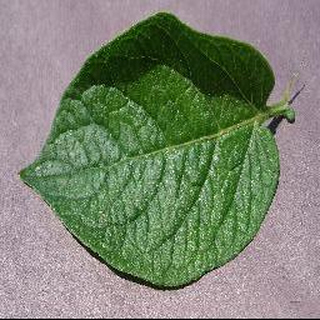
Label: healthy_potato